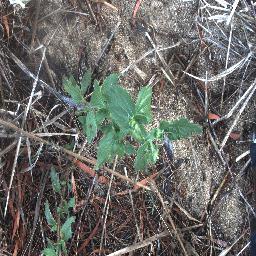
Label: siam_weed